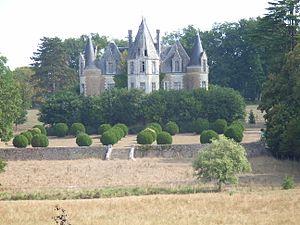
Marnay est une commune du Centre-Ouest de la France, située dans le département de la Vienne en région Nouvelle-Aquitaine.